Paris–Madrid race

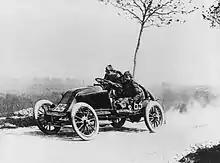
The car from Marcel Renault

At the time in France there was a great interest in international car races. In 1894 the Paris–Rouen was the first car race in the world, followed by races from Paris to Bordeaux, Marseille, Dieppe, Amsterdam, Berlin and Vienna.